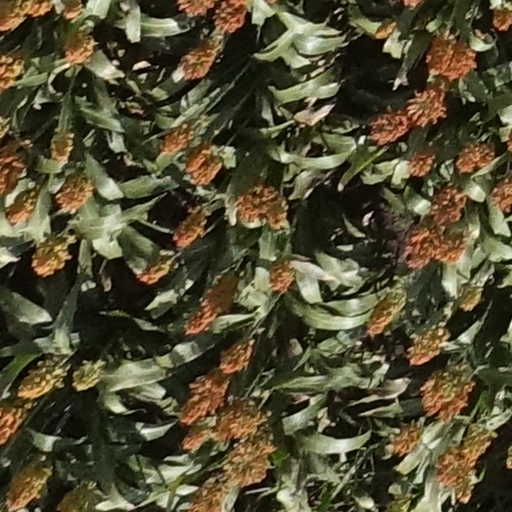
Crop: sorghum